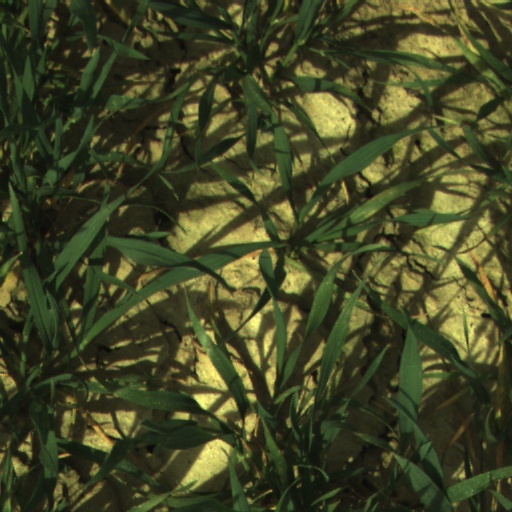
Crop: wheat